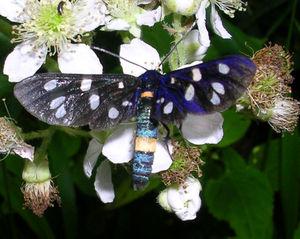
Le genre Amata regroupe des insectes lépidoptères de la famille des Arctiidae ou des Erebidae selon les classifications.
Les Syntomini sont une tribu de lépidoptères de la famille des Erebidae et de la sous-famille des Arctiinae.